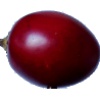
Label: Tamarillo 1